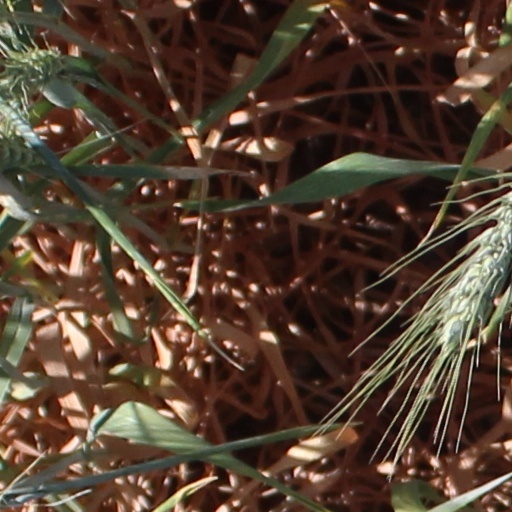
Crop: wheat